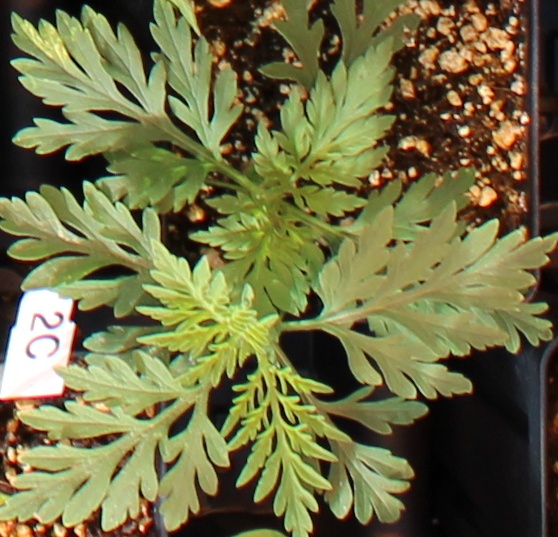
Label: Ragweed